Vebjørn Sand

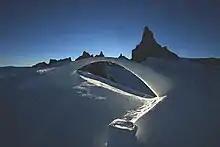
Ice Bridge in Queen Maud Land, Antarctica, 2005

The series focused on the Germans’ brutal attack on the Spanish city of Guernica during the Spanish Civil War in April 1937 that first introduced the concept of “Carpet Bombing”. While cities in Spain had been bombed by the Germans earlier in the war, Guernica was unique because it was both a military experiment conducted against a defenseless civilian population, and it left the city totally destroyed. Fewer than one percent of the buildings were left unscathed and while the official death toll was 1,654, many more were left forever buried under the ruins.